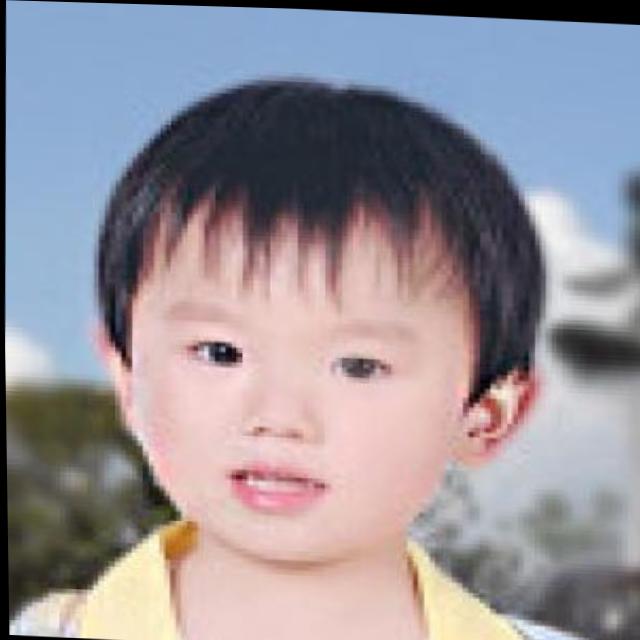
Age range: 0-12